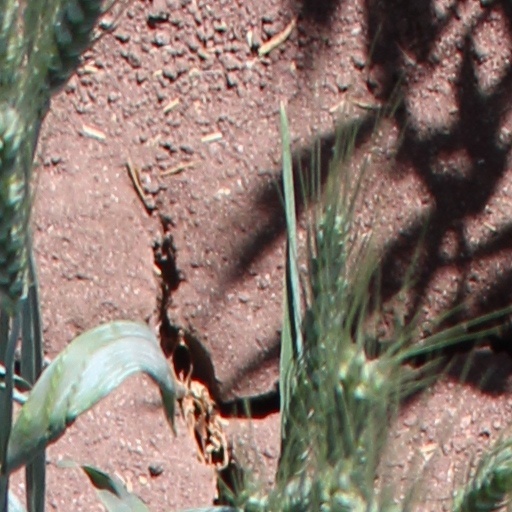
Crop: wheat